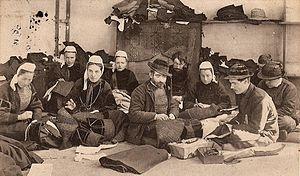
Atelier de brodeurs et de brodeuses de la maison Pichavant à Pont-l'Abbé vers 1909 (carte postale collection Villard)
Le Pays Bigouden, anciennement Cap Caval, est une aire culturelle du sud-ouest du département français du Finistère, en région Bretagne.
Pont-l'Abbé [pɔ̃labe], Pont-'n-Abad en breton, est une commune du département du Finistère, dans la région Bretagne, en France. C'est la capitale du pays Bigouden.